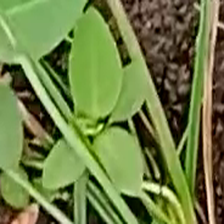
Weed species: Kena_(Commplina_benghalensio)